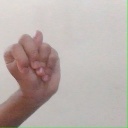
अक्षर: न